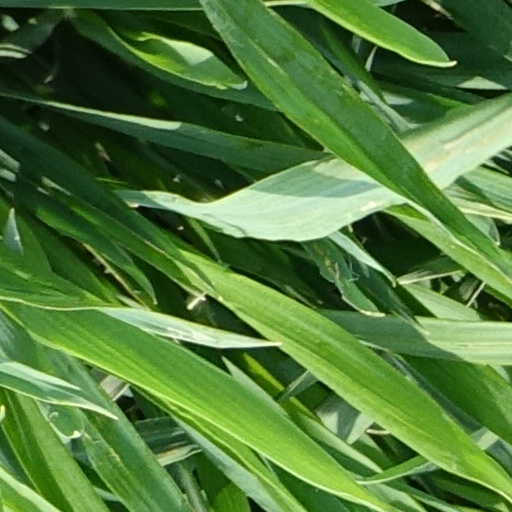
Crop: wheat